Hunter–Lawrence–Jessup House

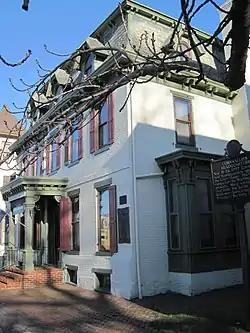
Hunter–Lawrence–Jessup House, January 2009

The Hunter–Lawrence–Jessup House is a historic Second Empire style house located at 58 North Broad Street in the city of Woodbury in Gloucester County, New Jersey, United States. The house was built and was added to the National Register of Historic Places on October 18, 1972, for its significance in education, military history, and politics. The house is now known as the Gloucester County Historical Society Museum and is operated by the Gloucester County Historical Society as a museum of local history.